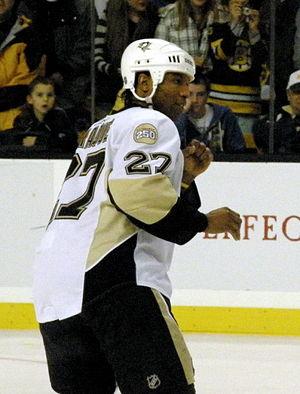
Les Penguins de Pittsburgh est le nom d'une franchise de hockey sur glace de la Ligue nationale de hockey. Comme de nombreuses équipes, les Penguins possèdent leurs propres trophées internes mais également leur propre « temple de la renommée ». Cet article présente les personnalités honorées par les Penguins.